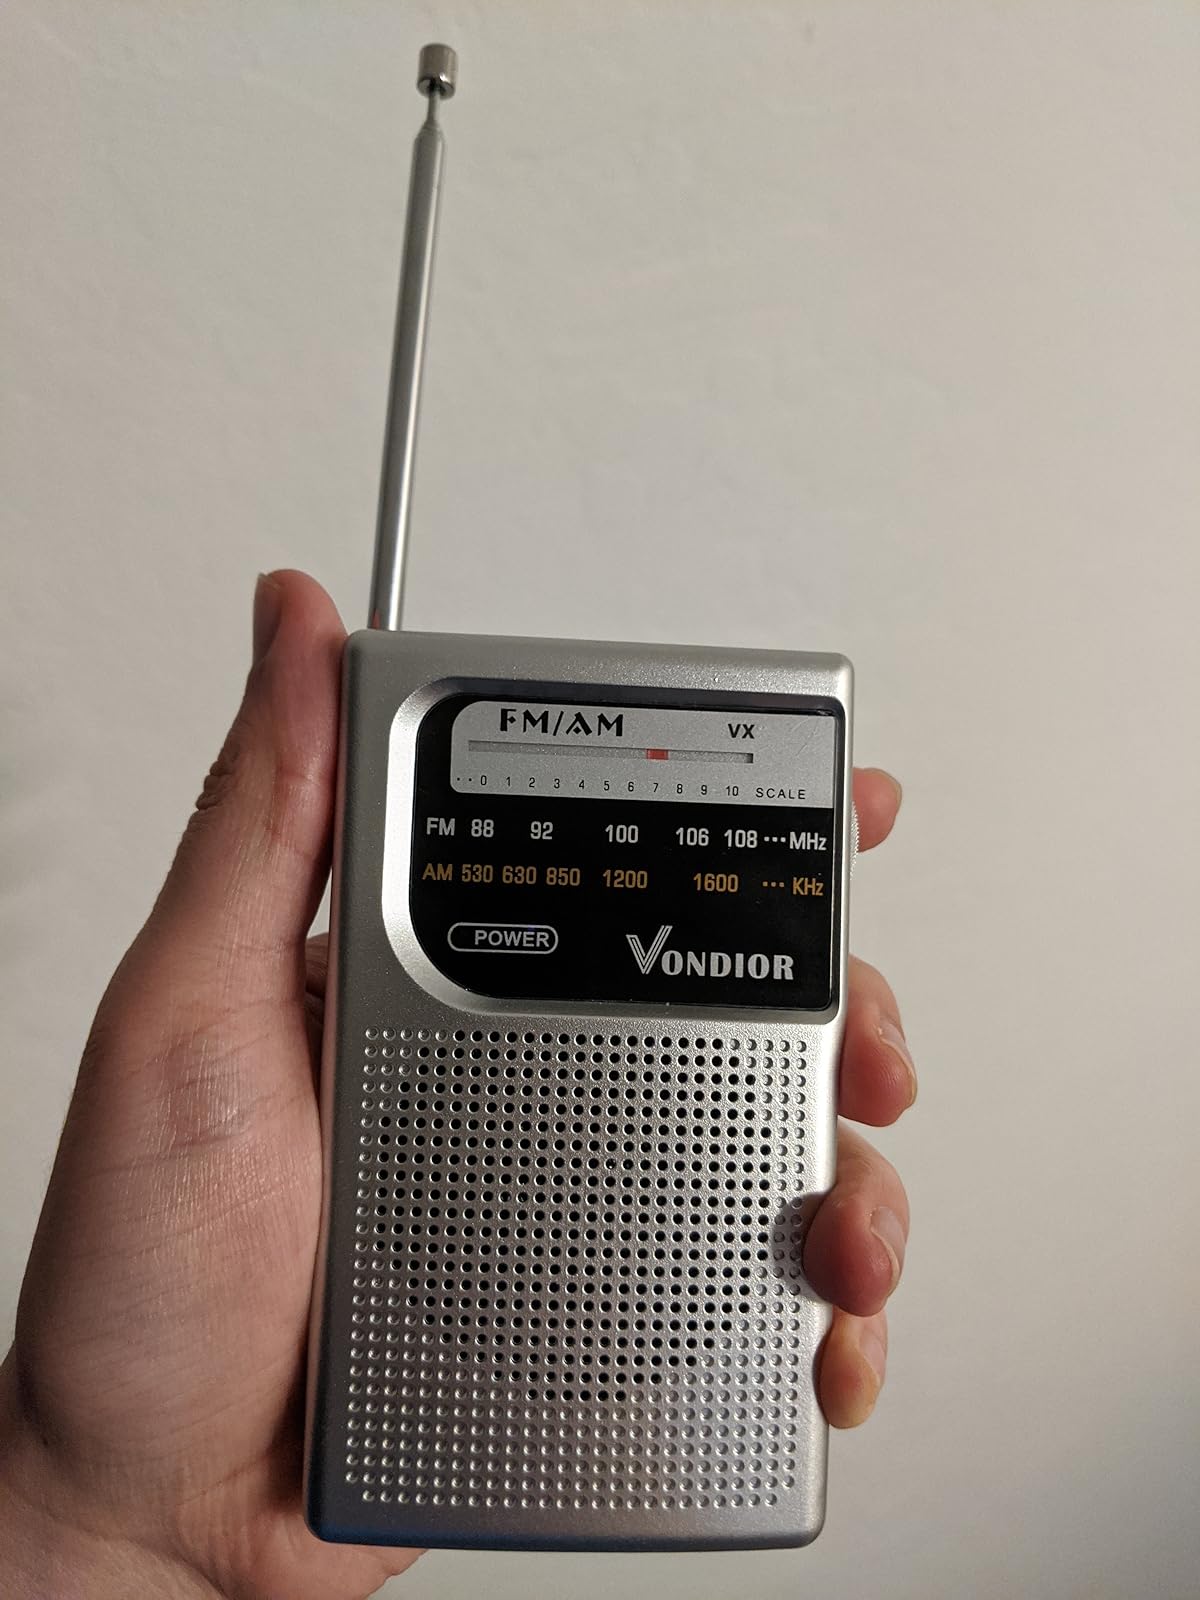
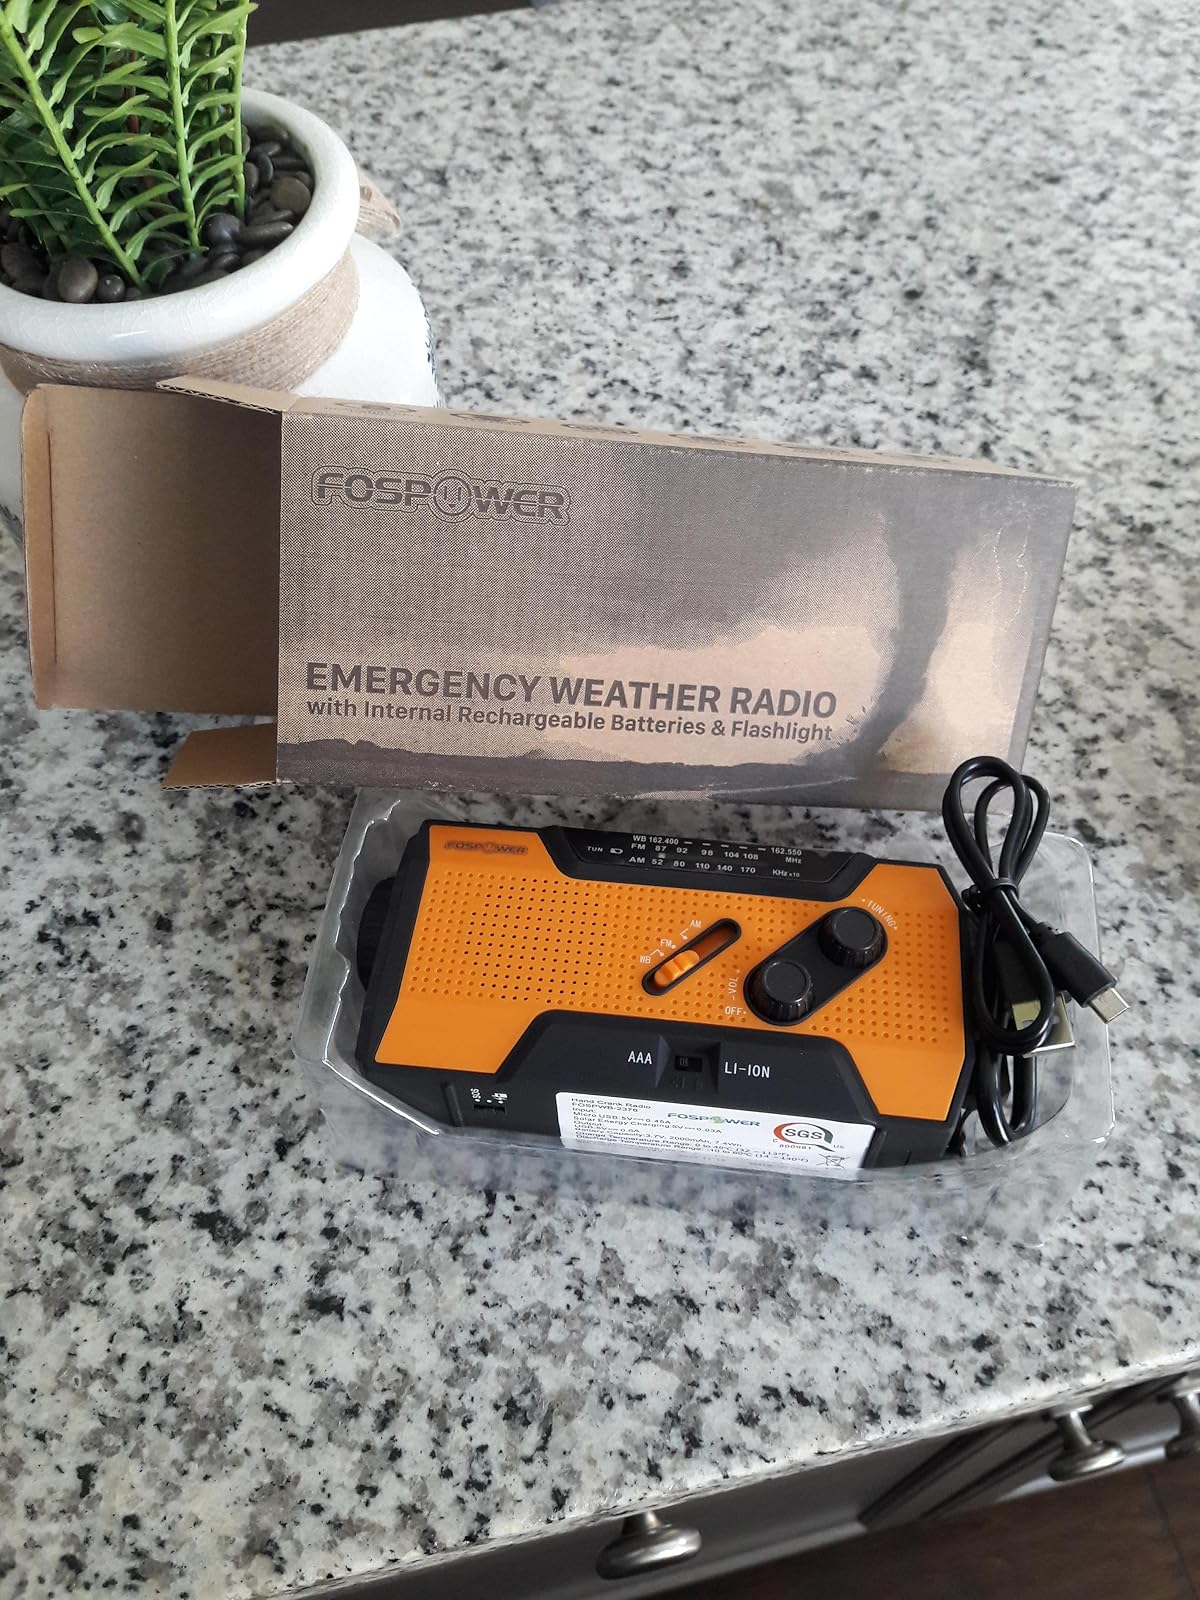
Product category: radio
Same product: no